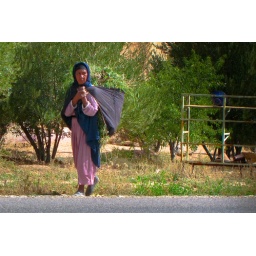
A woman walking on the road, her harvest on her back, wrapped in a black fabric.